Caproni Ca.316

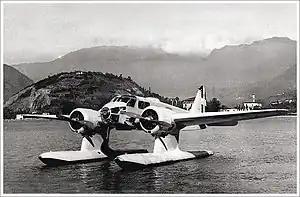

The Caproni Ca.316 was a reconnaissance seaplane produced in Italy during World War II, intended for catapult operations from Italian Navy capital ships. It was a member of the large family of Caproni designs derived from the Ca.306 airliner prototype of 1935, and more directly a modification of the Ca.310 "Idro" seaplane.